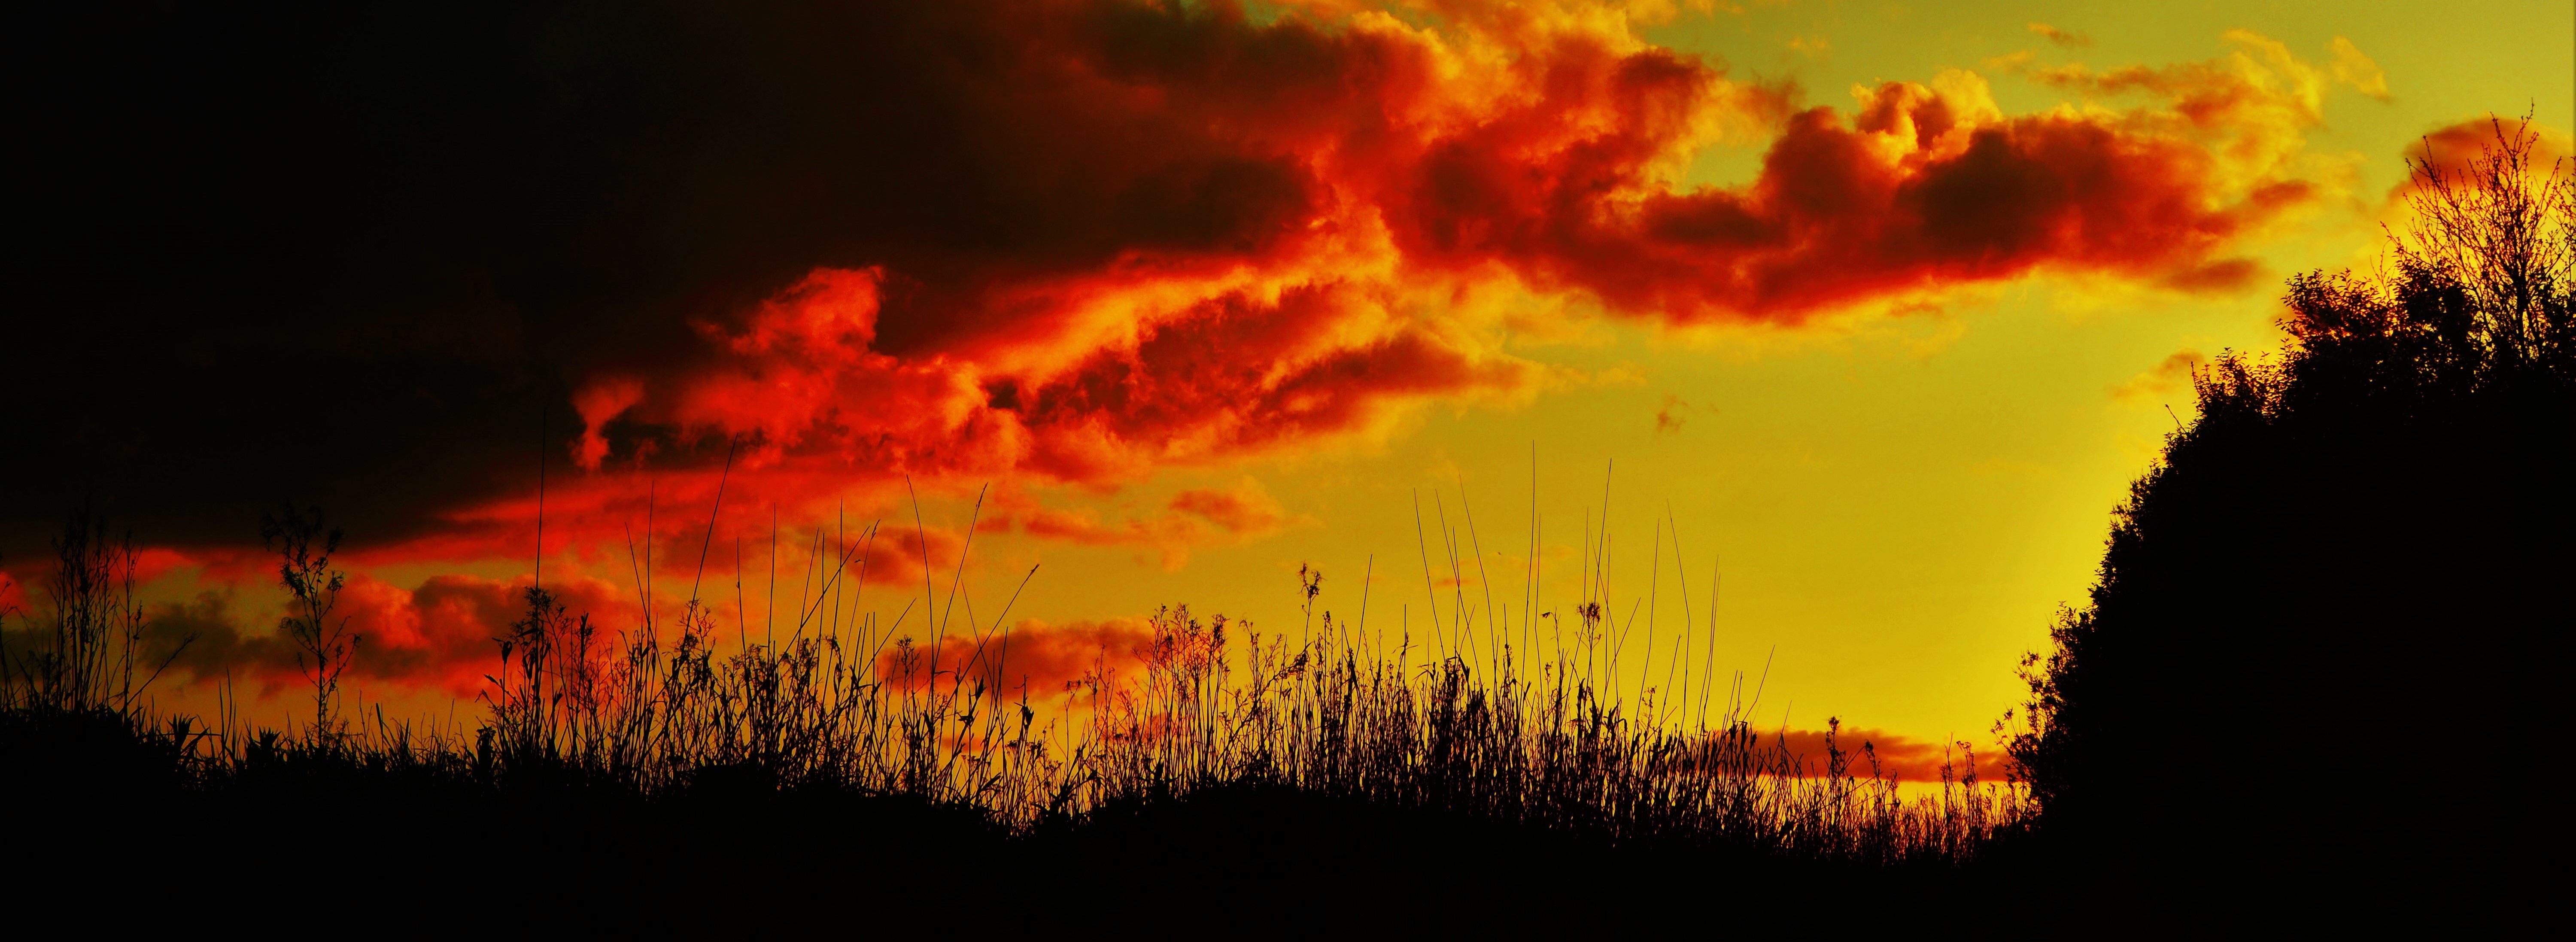
sunset, atmosphere, wildfire, afterglow, geological phenomenon, red sky at morning